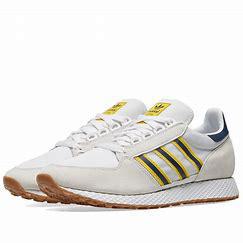
Brand: Adidas
Model: Forest Grove